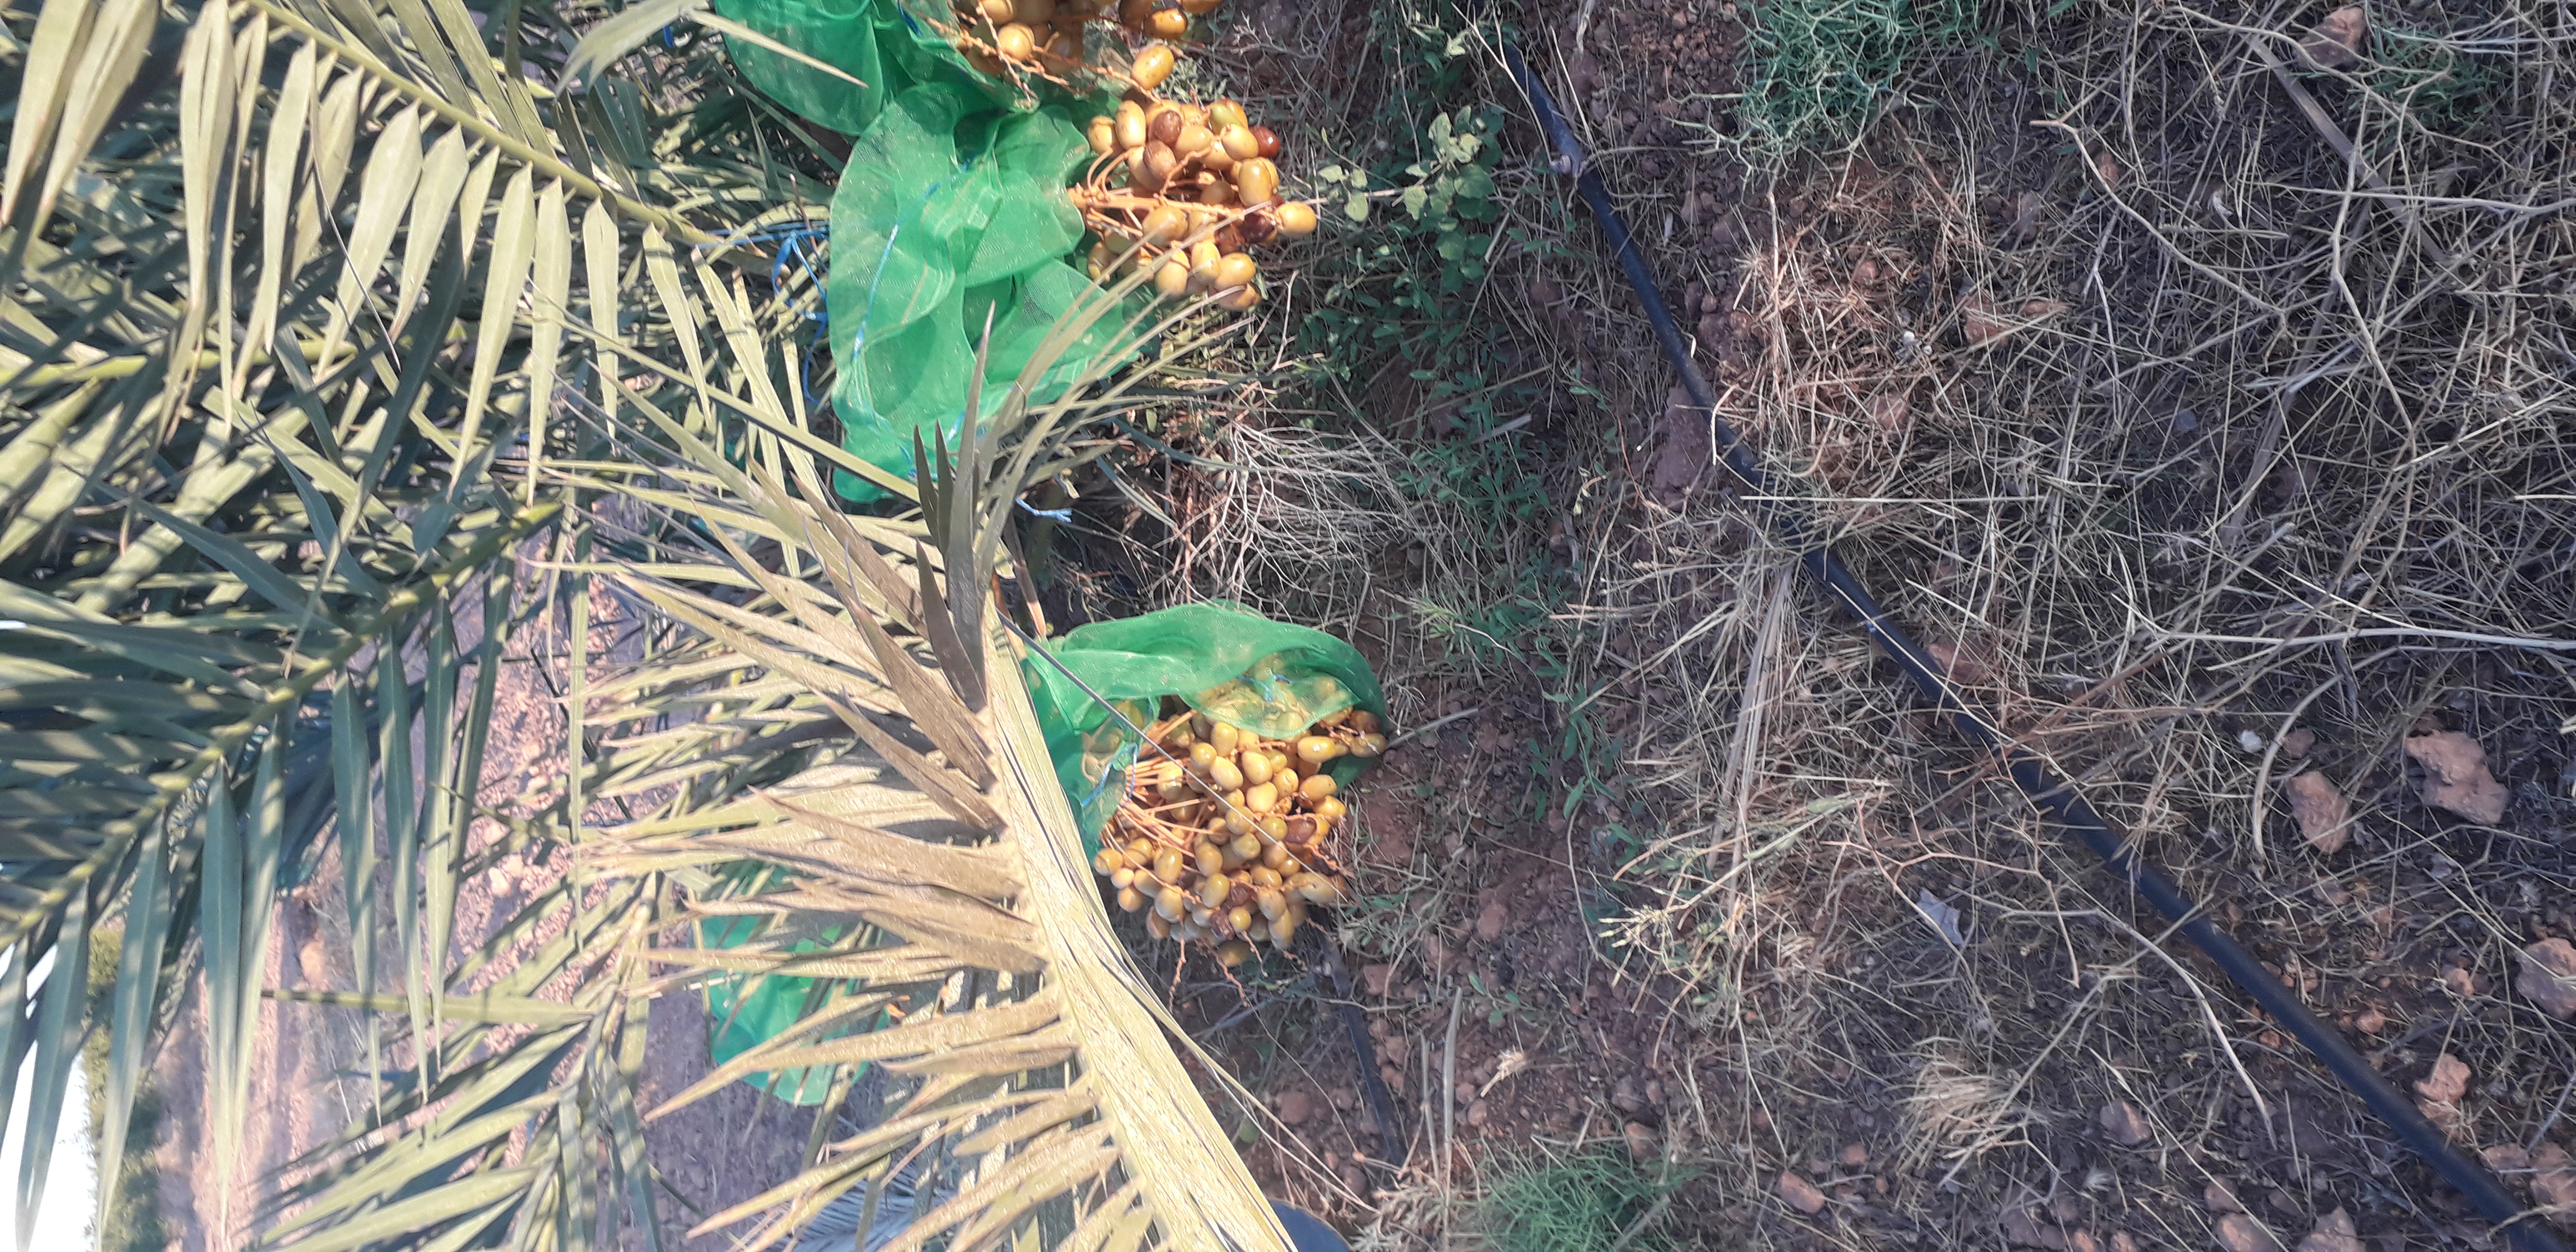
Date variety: Boufagous